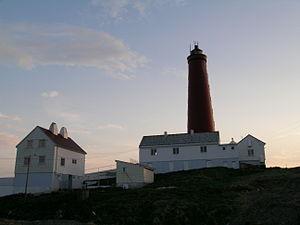
Le phare d'Utvær est un phare côtier situé dans la partie ouest de la commune de Solund, dans le comté de Vestland. Il est géré par l'administration côtière norvégienne. C'est le phare le plus à l'ouest de la Norvège.